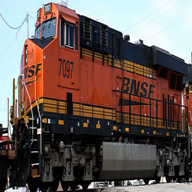
Vehicle type: Trains